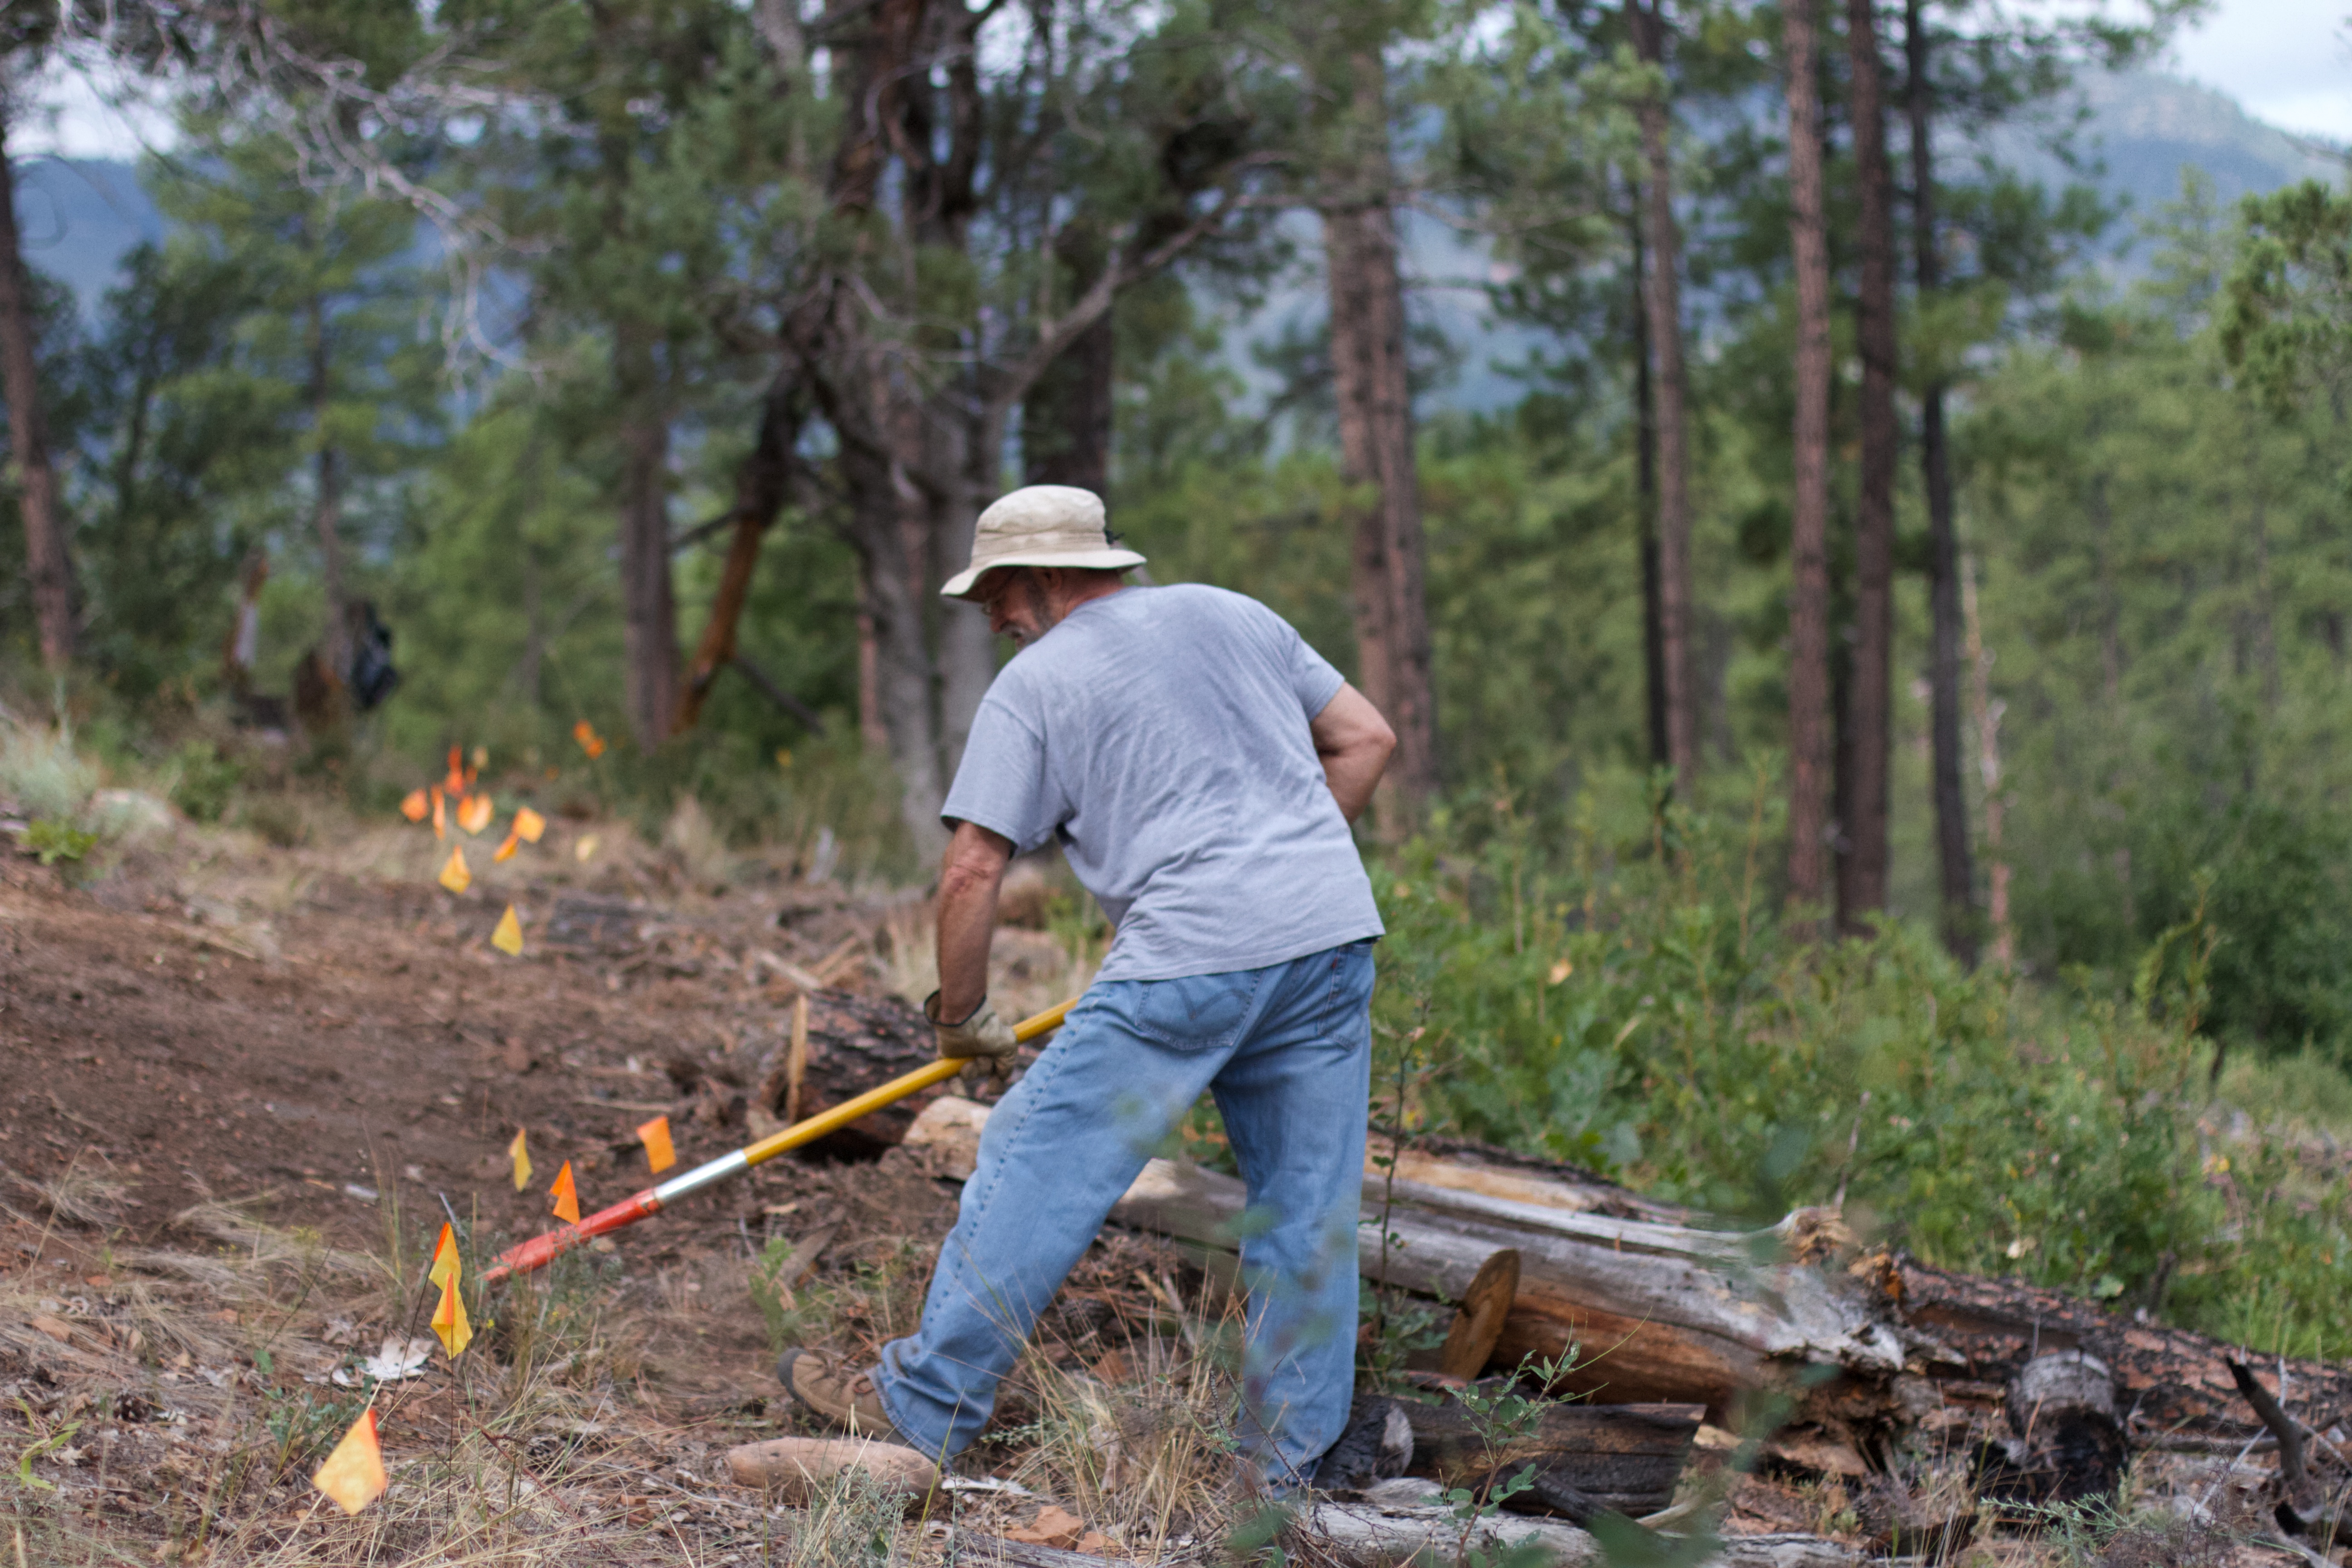
tree, forest, track, soil, pstrails